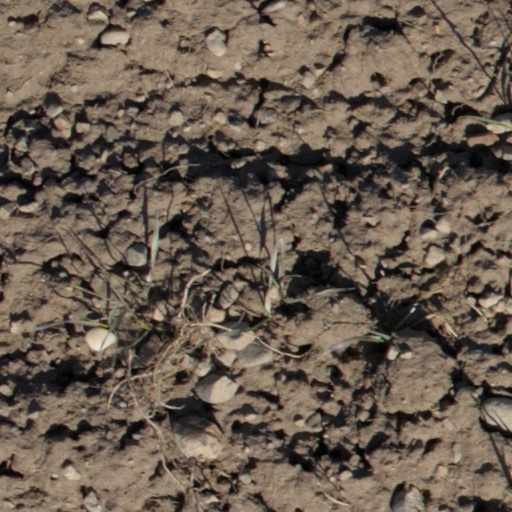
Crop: wheat